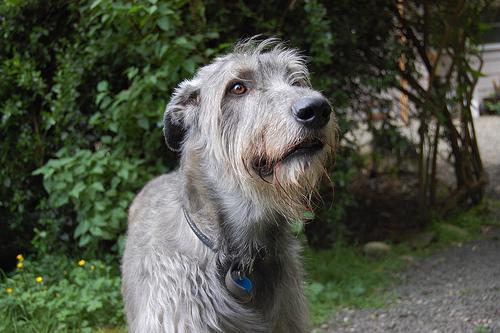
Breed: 224-n000039-Irish_wolfhound